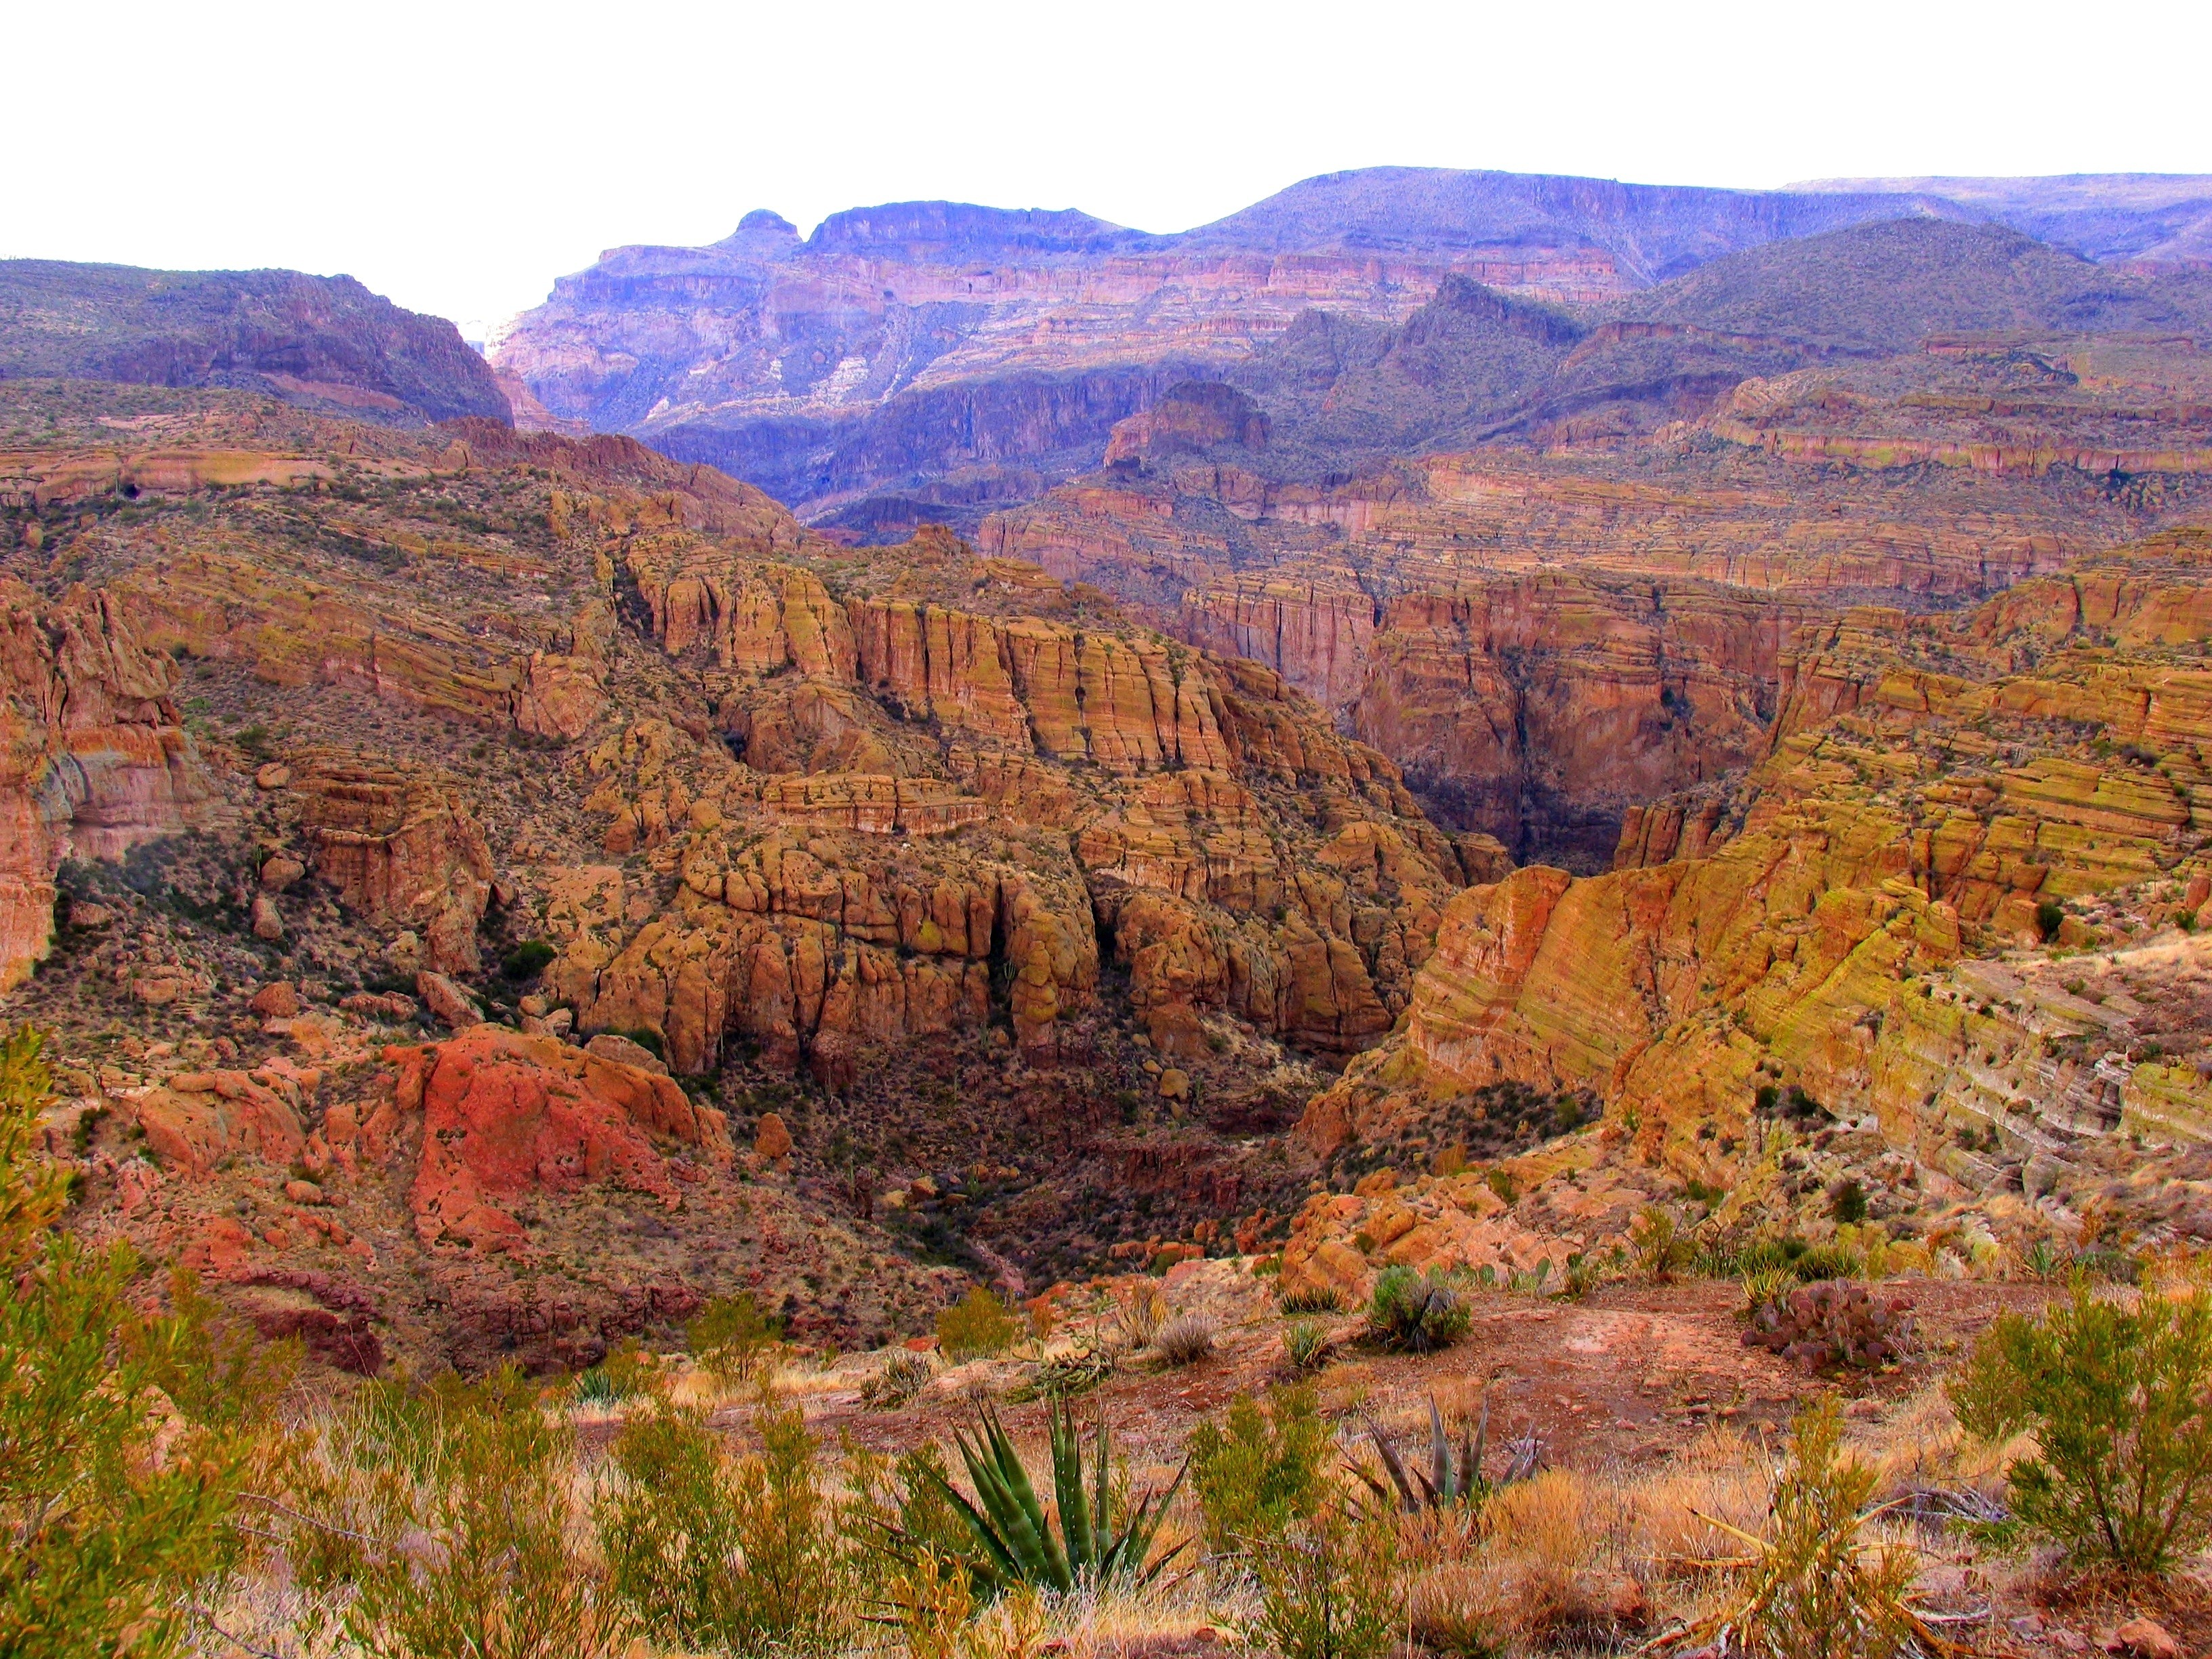
landscape, nature, wilderness, trail, desert, sandstone, brush, valley, formation, autumn, gorge, canyon, national park, ridge, plants, arizona, trees, outside, geology, mountains, ravine, plateau, escarpment, ecosystem, wadi, landform, geographical feature